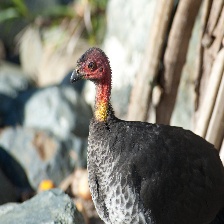
Species: BUSH TURKEY
Scientific name: ALECTURA LATHAMI